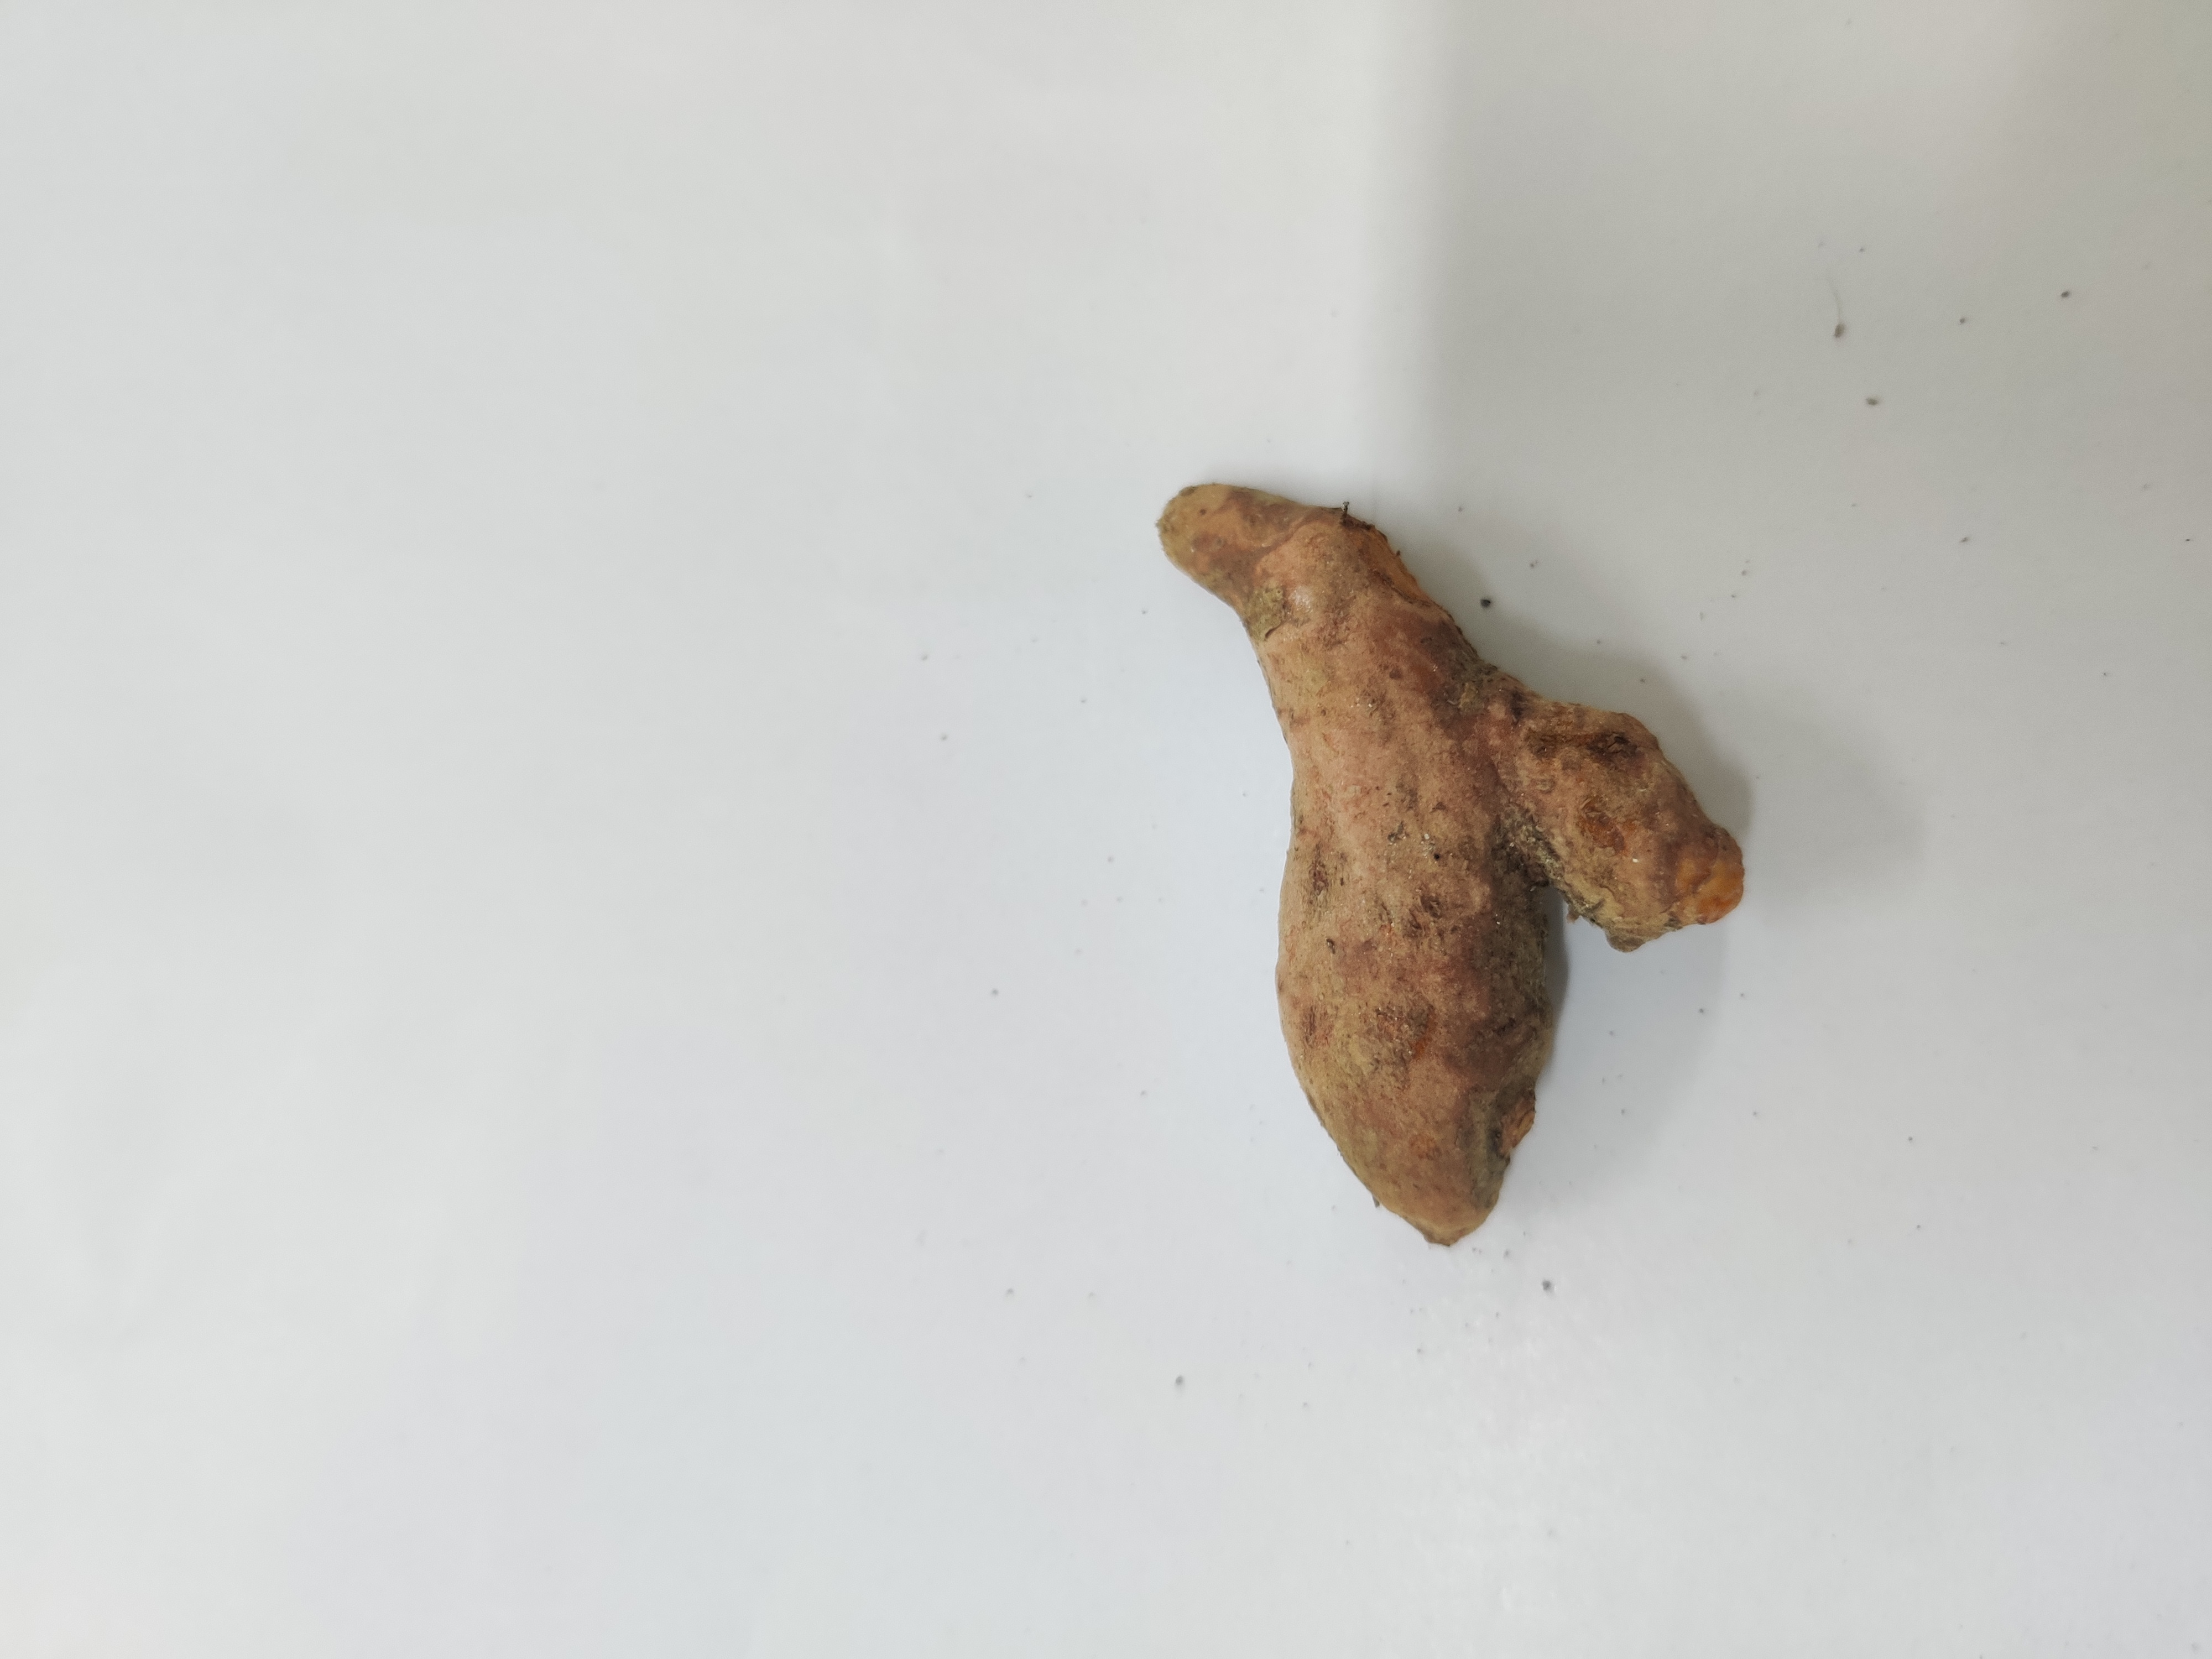
Crop: Turmeric
Condition: Severely Damaged